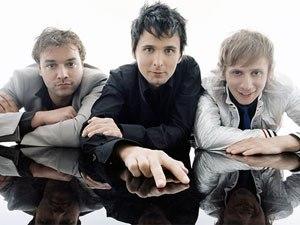
Les OÜI FM Rock Awards était un événement radiophonique et artistique, ayant récompensé en 2016 et 2017, dans le domaine musical, non seulement les meilleurs artistes et albums rock, mais aussi la meilleure session acoustique OÜI FM, le meilleur concert, la révélation française et la révélation internationale, etc.